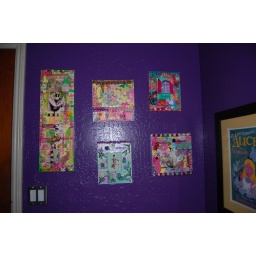
My new kitchen art wall in the making. :) Finally got a closeup of the art.